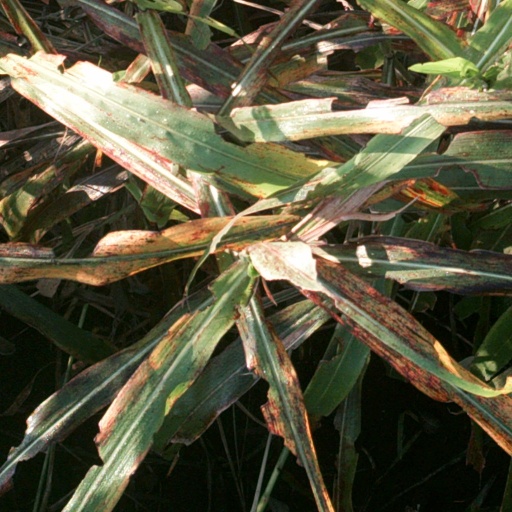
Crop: sorghum